Pantazi Ghica

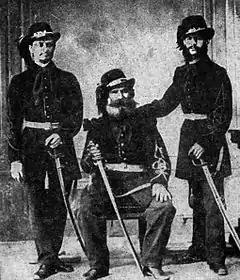
Members of the Citizens' Guard in Bucharest, 1866

The younger Ghica again settled in Paris, were his mother Maria was still residing. Following her death, he moved to Istanbul, joining his brother Ion (who was soon after offered protection by Sultan Abdülmecid I). Again in Paris by 1849, he became close friends with a group of Wallachian revolutionaries in exile, including D. Berindey, the physician Iatropolu, Alexandru Zissu and George Creţeanu; the five exiles signed a blood brotherhood pact.